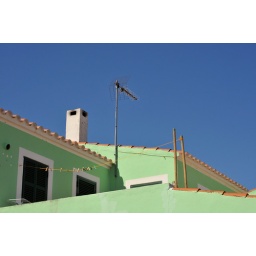
green in blue